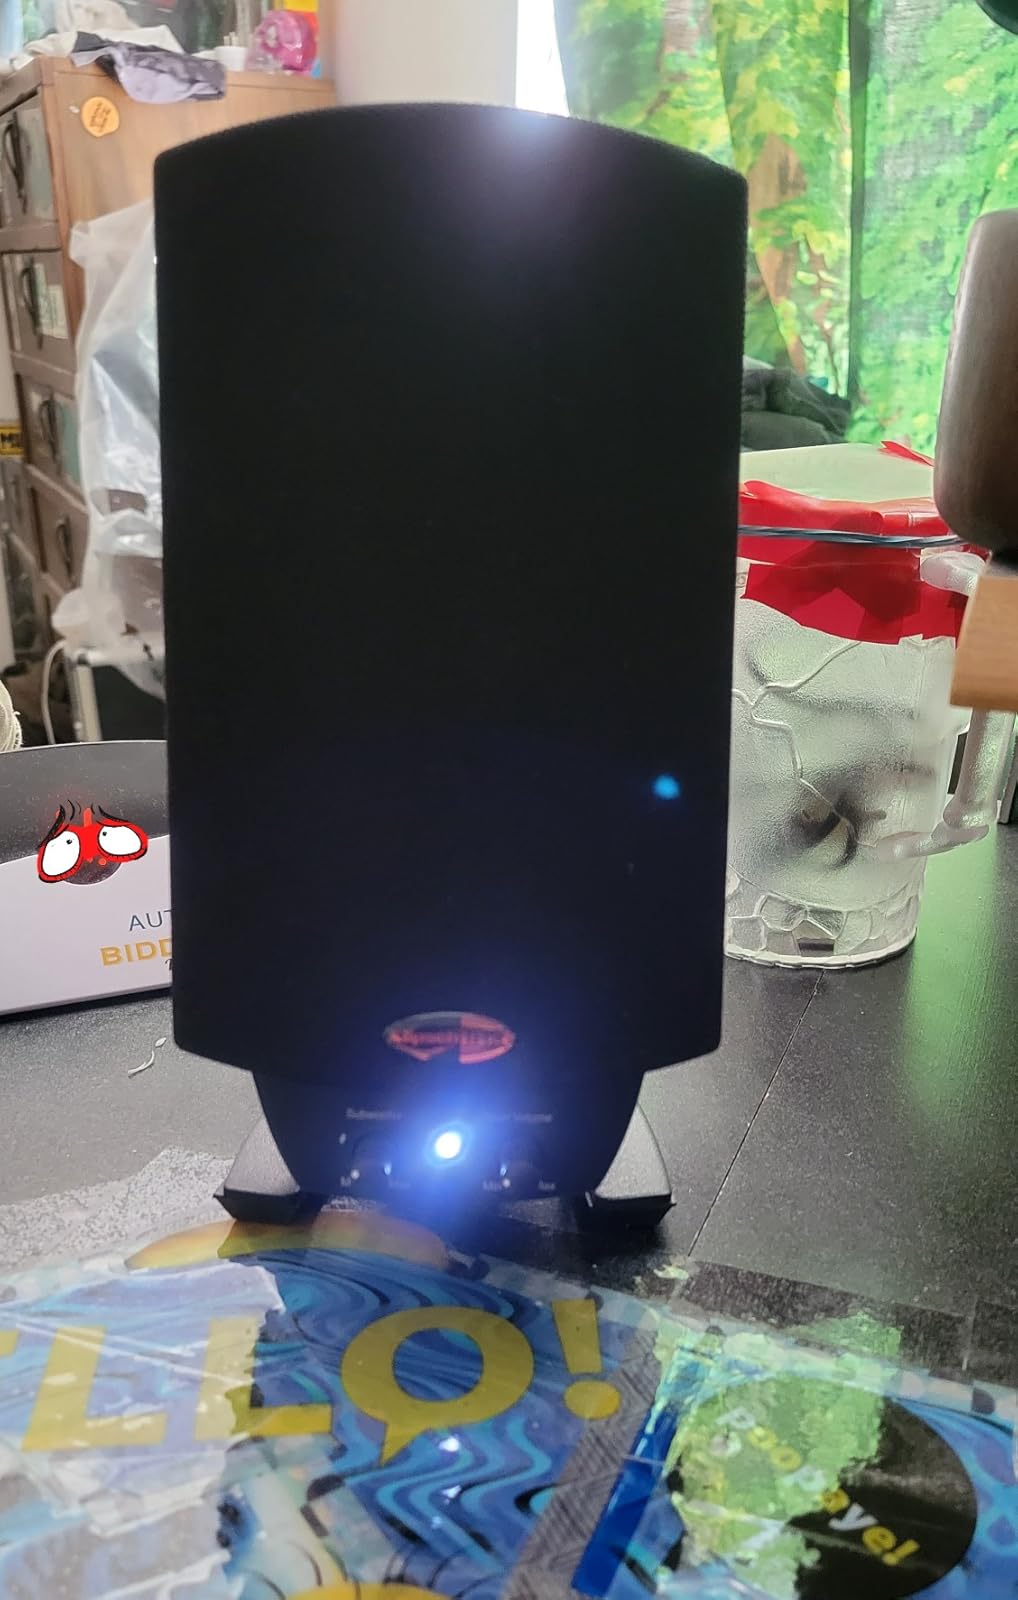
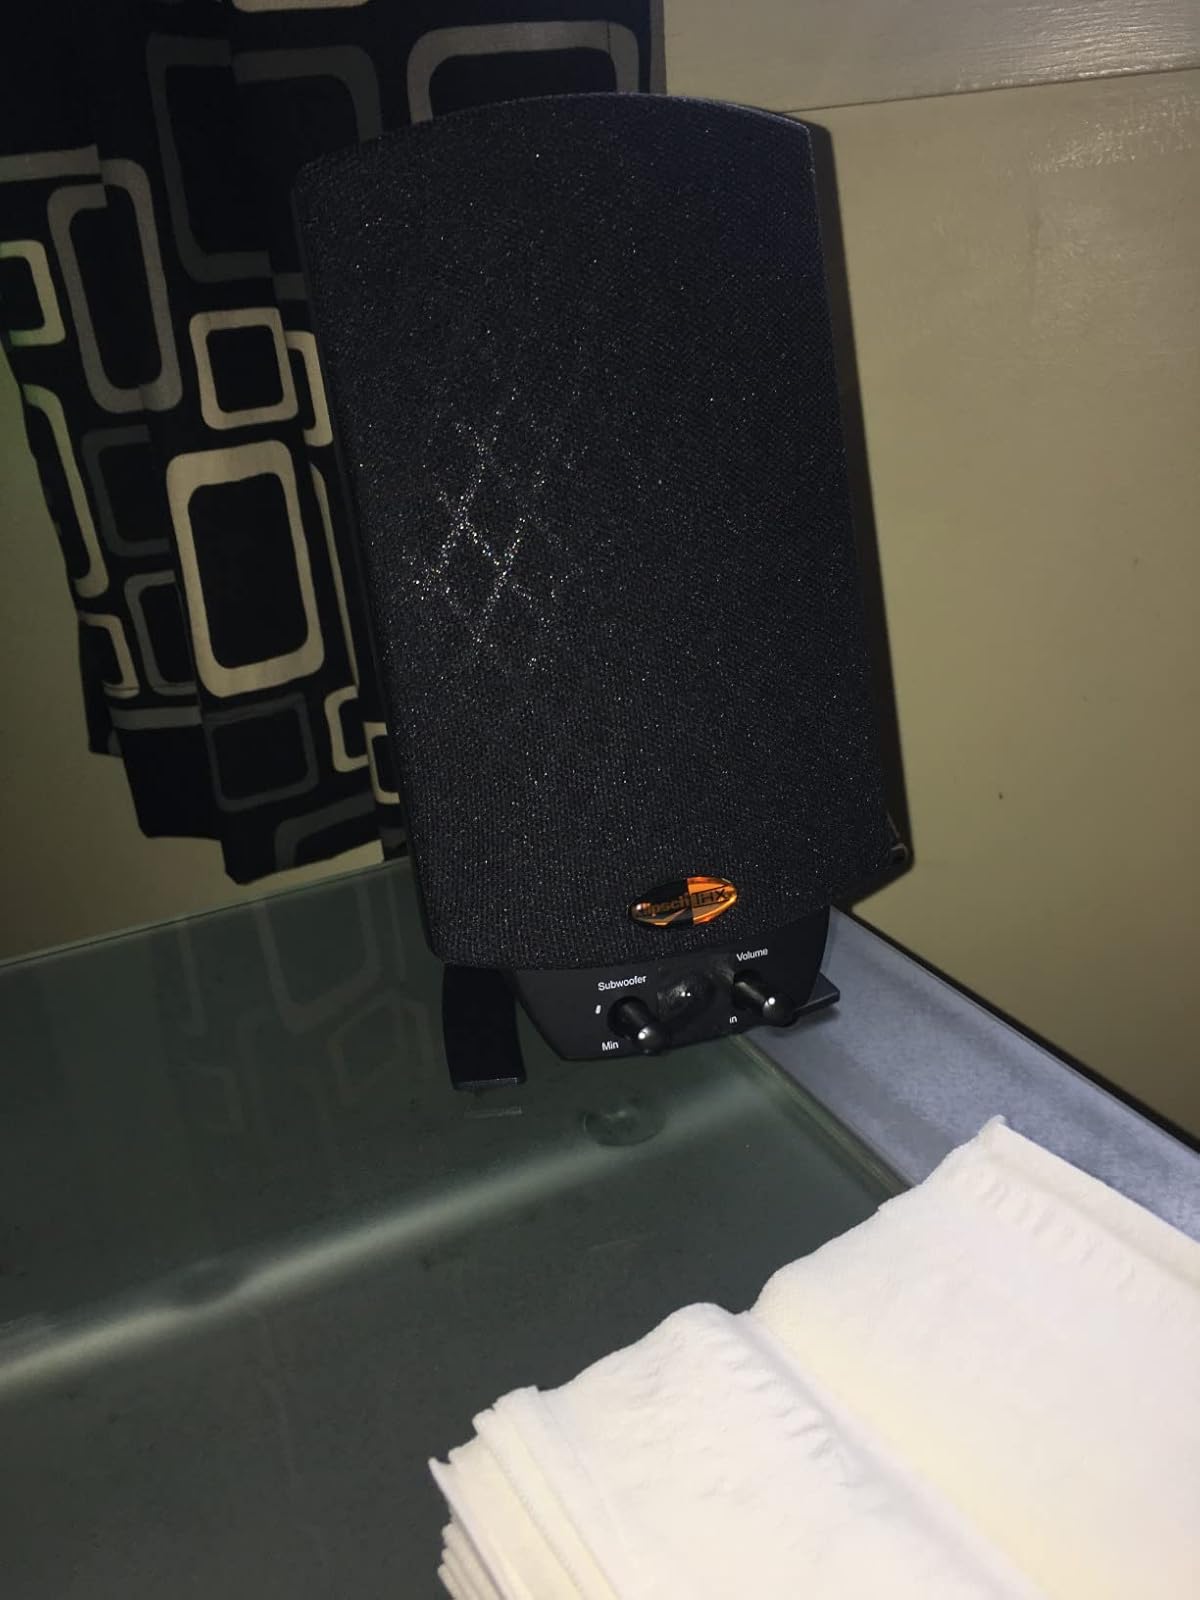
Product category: speaker
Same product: yes